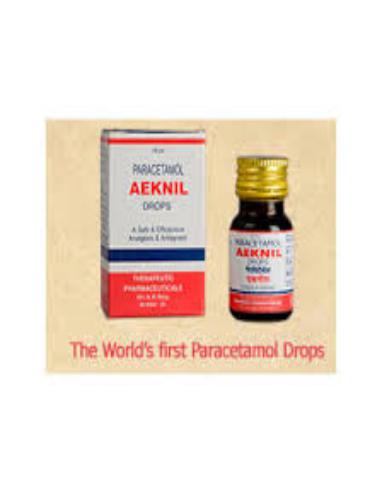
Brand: aeknil
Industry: Medical